Recycling in Taiwan

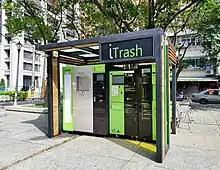
3iTrash Station located in Taipei, Taiwan

Taiwan has one of the most efficient recycling programs globally, with a 55% collection rate from households and businesses and a 77% collection rate from industrial waste in 2019. Taiwan's high recycling rates are unattainable in most countries due to Taiwanese geographical advantages along with efficient waste processing technologies and systems.